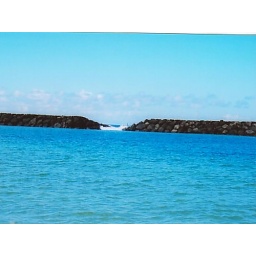
A beautiful picture of the water in the smaller beach area.